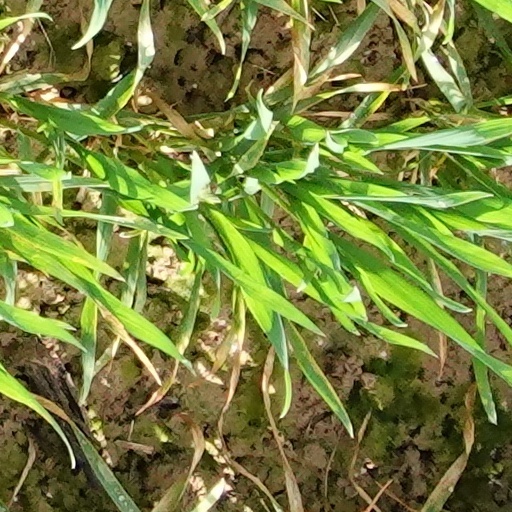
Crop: wheat